The Mystery of the Tolling Bell

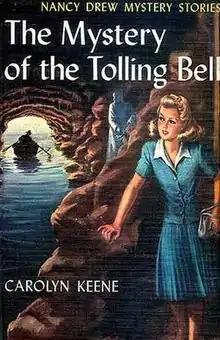
Original edition dustjacket

The Mystery of the Tolling Bell is the twenty-third volume in the Nancy Drew Mystery Stories series. It was first published in 1946 under the pseudonym Carolyn Keene. The actual author was ghostwriter Mildred Wirt Benson.